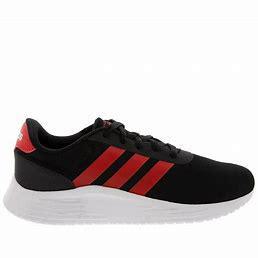
Brand: Adidas
Model: Lite Racer 2